Shepton Mallet

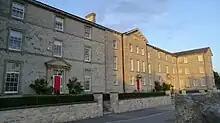
Norah Fry Hospital, formerly the Shepton Mallet Union Workhouse

Shepton Mallet has distinct areas that originated as separate communities around the central point of the church and Market Place. The town centre consists of two streets: High Street, running south from the Market Place towards the Townsend Retail Park, and the pedestrianised Town Street running north to Waterloo Bridge. To the east, separated from the Market Place by the academy complex, is the parish church of St Peter and St Paul. Lower Lane, under Waterloo Bridge along the bottom of the river valley to the north of the town centre, is one of the few parts where the River Sheppey runs above ground. At the eastern end is Leg Square, surrounded by three large houses originally built by owners of some of the town's mills. Close by is Cornhill, on which the former prison stands.